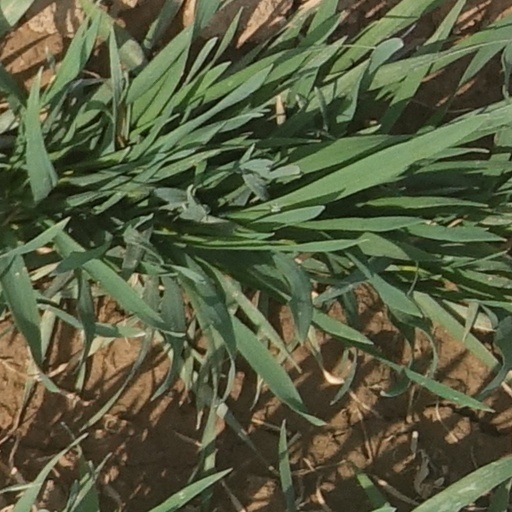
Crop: wheat